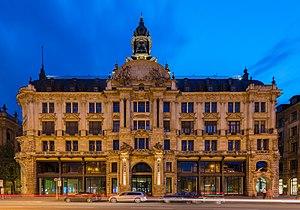
La Bernheimer-Haus, également connue sous le nom de palais Bernheimer, est un bâtiment résidentiel et commercial situé sur la Lenbachplatz à Munich. Le bâtiment a été construit en 1888-1889 par l'architecte Friedrich von Thiersch en style néo-baroque, ce qui fait du bâtiment l'un des premiers du genre et plus tard le plus influent des autres bâtiments de son type à Munich. Le bâtiment est protégé comme patrimoine culturel.